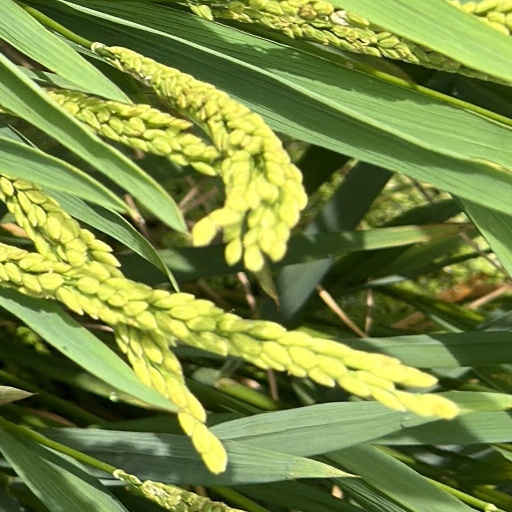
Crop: rice